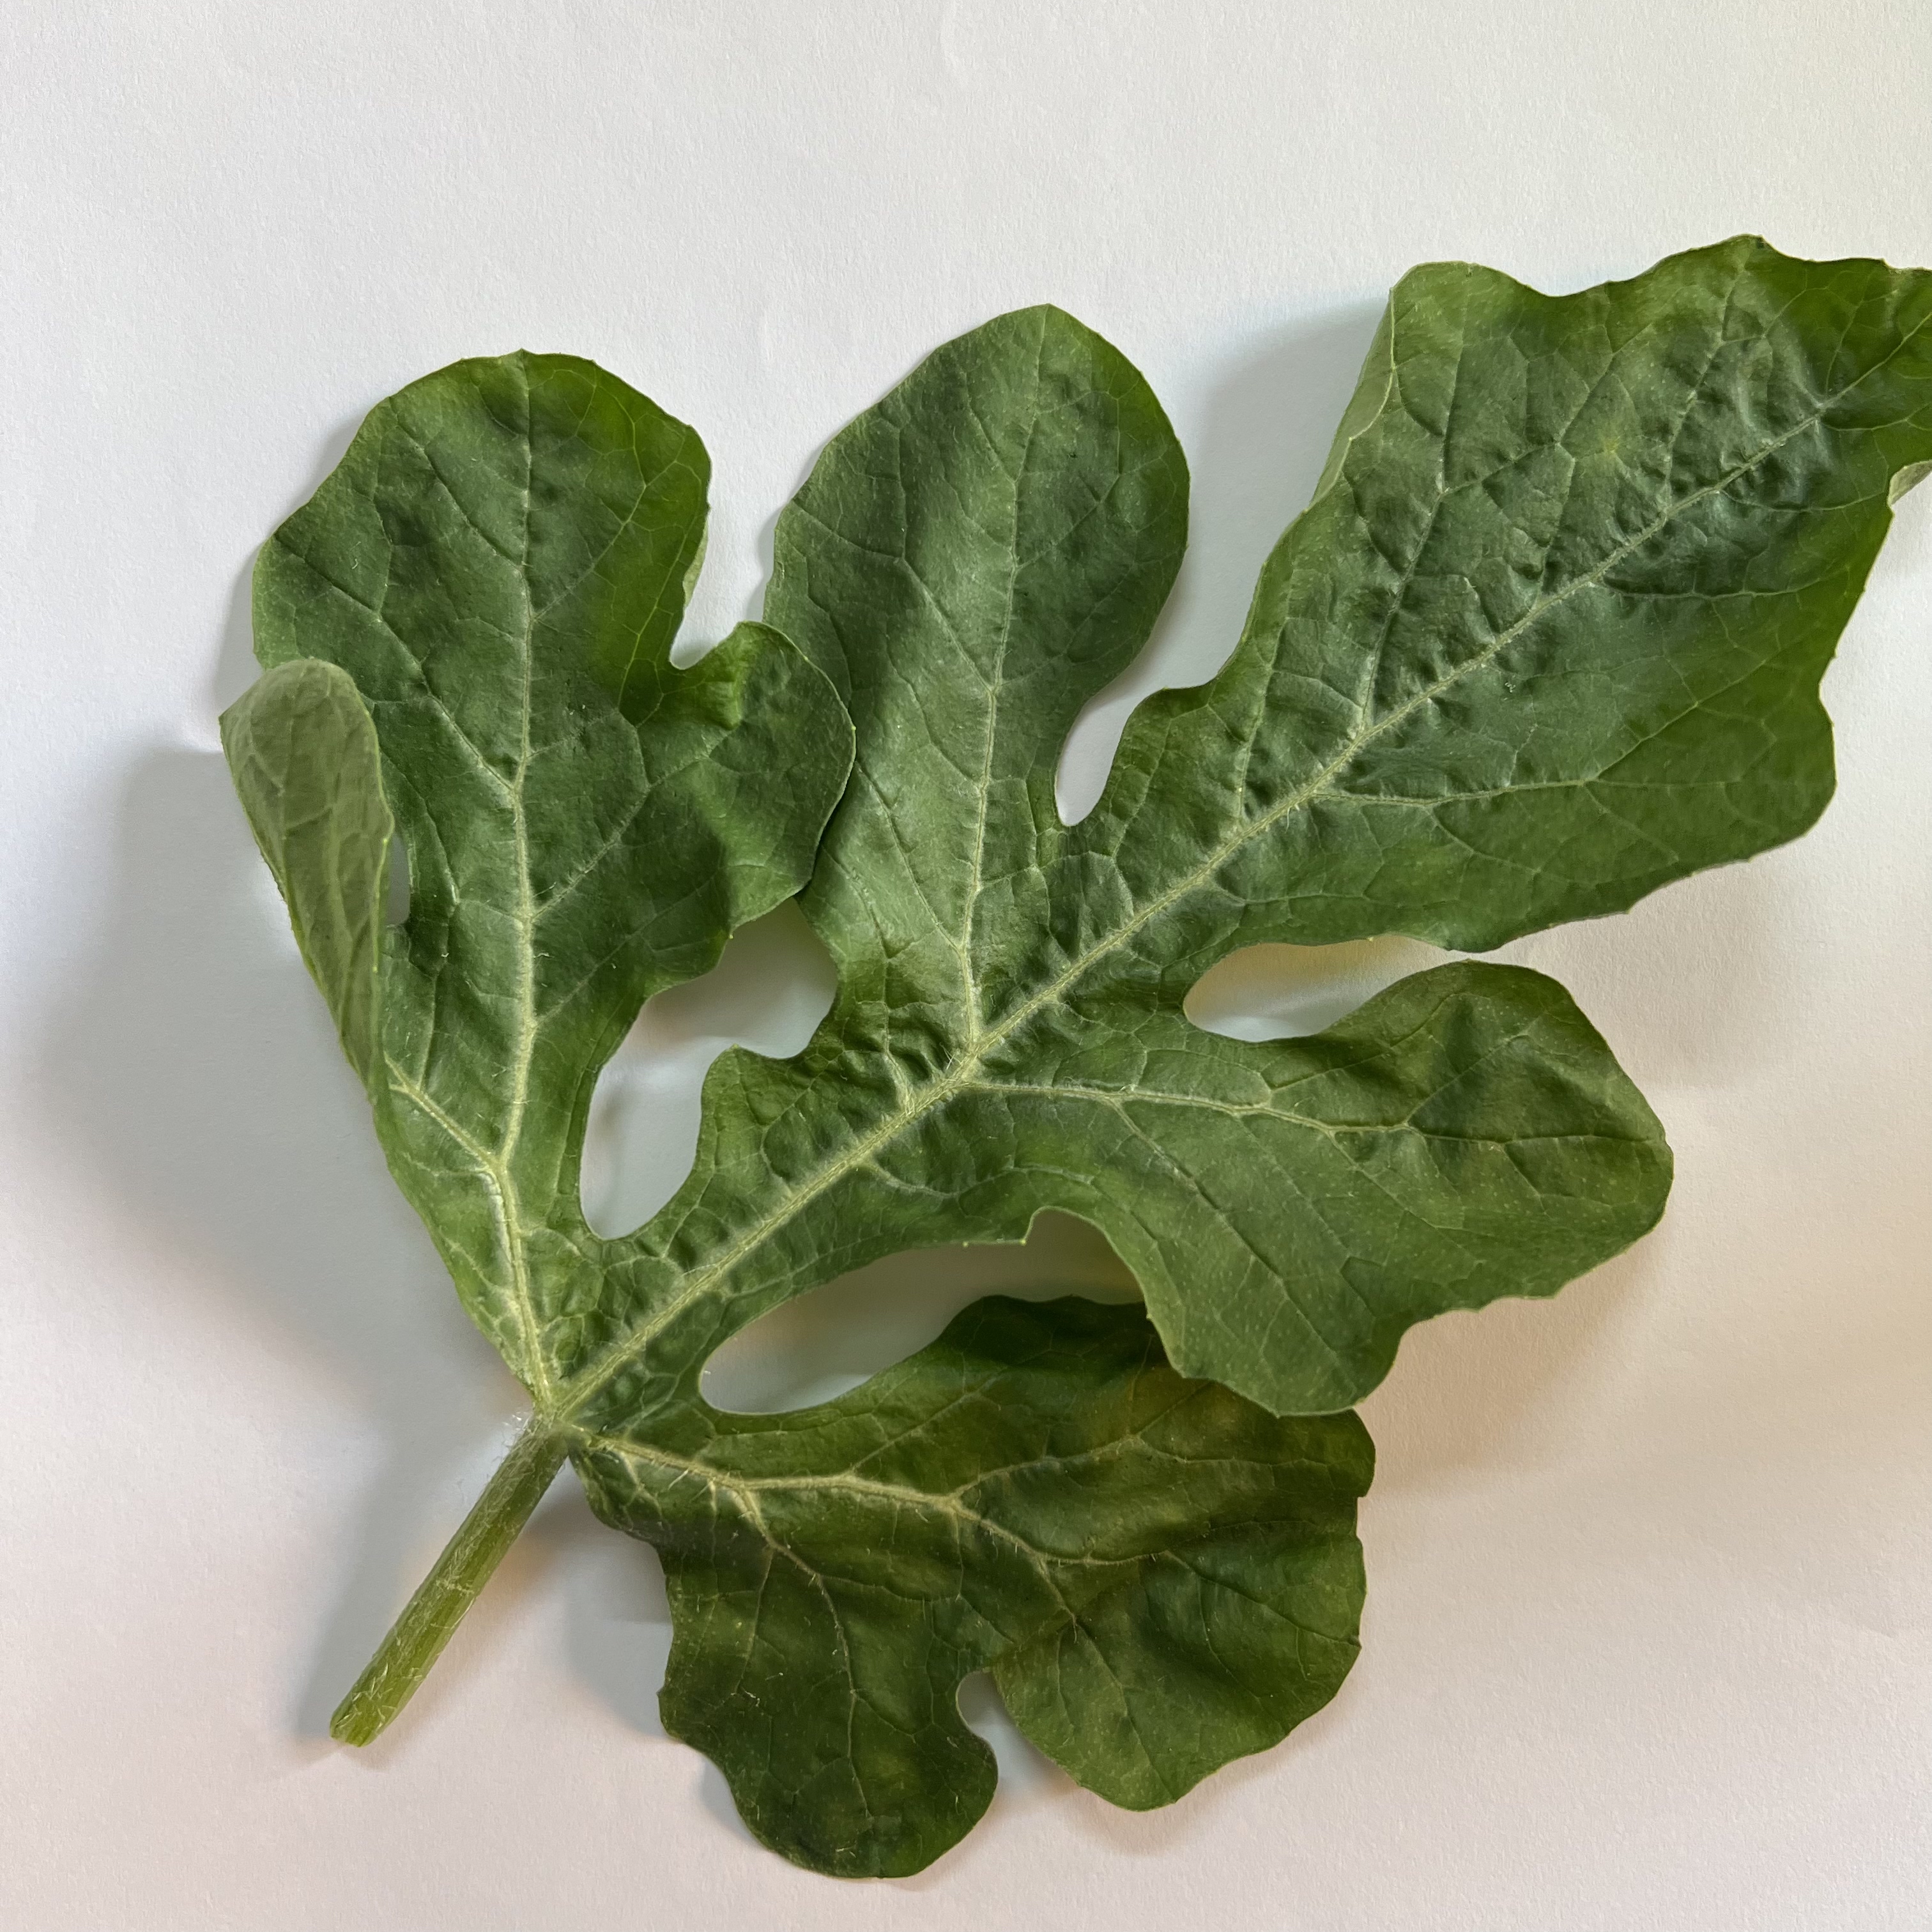
Label: Healthy